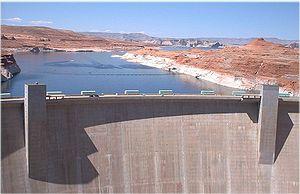
La géographie des États-Unis consiste en l'étude du territoire des États-Unis, pays d'Amérique du Nord s'étendant de l'océan Pacifique à l'ouest à l'océan Atlantique à l'est sur une superficie de 9 600 000 km², ce qui en fait le quatrième pays le plus vaste sur Terre. Il est bordé au nord par le Canada et au sud par le Mexique.